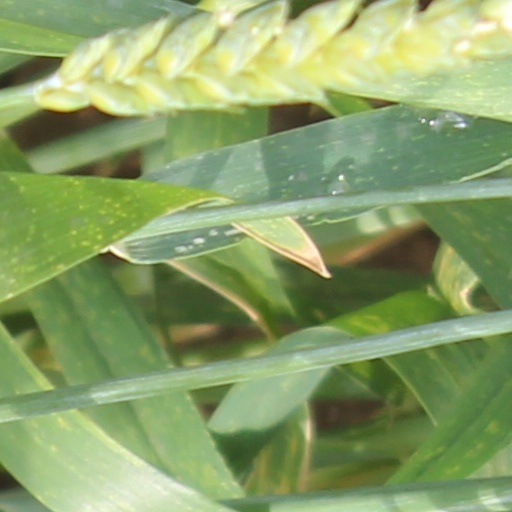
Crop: wheat